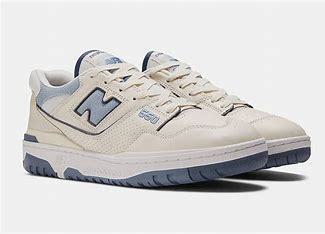
Brand: New
Model: Balance New Balance 550